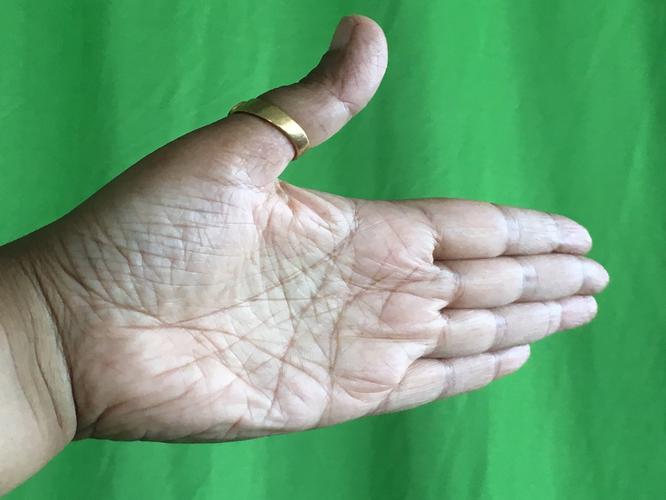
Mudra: Ardhachandran
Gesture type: single_hand